Stefan Starzyński Monument (Downtown, Warsaw)

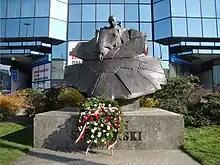
The monument in Bank Square

The Stefan Starzyński monument (Pomnik Stefana Starzyńskiego) in Bank Square in Warsaw is one of two Warsaw monuments dedicated to the memory of the former President of Warsaw, Stefan Starzyński. It is the work of sculptor Andrzej Renes.